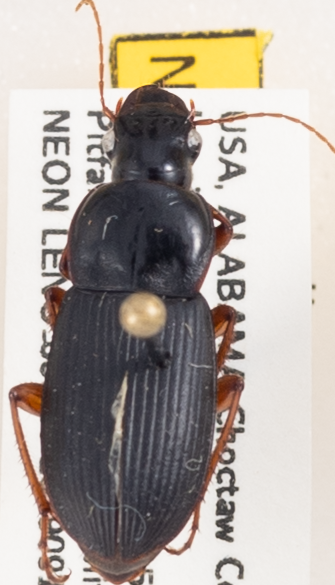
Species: Harpalus vagans
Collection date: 2019-09-11
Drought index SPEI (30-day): -0.844
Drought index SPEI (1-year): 0.47
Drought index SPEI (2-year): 0.6828